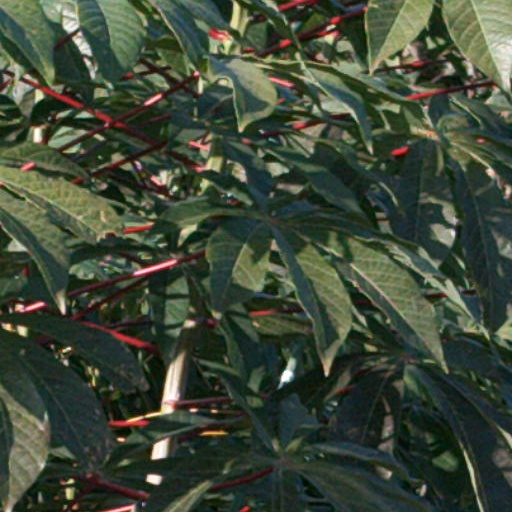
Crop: cassava